Sopona

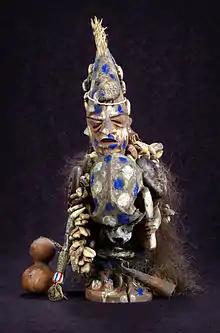
This carved wooden statue of Sopona was one of approximately 50 created by a traditional healer as commemorative objects for the CDC, WHO, and other public health experts attending a 1969 conference on smallpox eradication. It is adorned with layers of meaningful objects such as monkey skulls, cowrie shells, and nails.

Ṣọ̀pọ̀na (or Shapona) is the god of smallpox in the Yoruba religion. The Yoruba people took their traditions about Shapona to the New World when they were transported in the slave trade. He has become known as Babalú-Ayé, among many other names, in the Orisha religion that developed in the Americas.